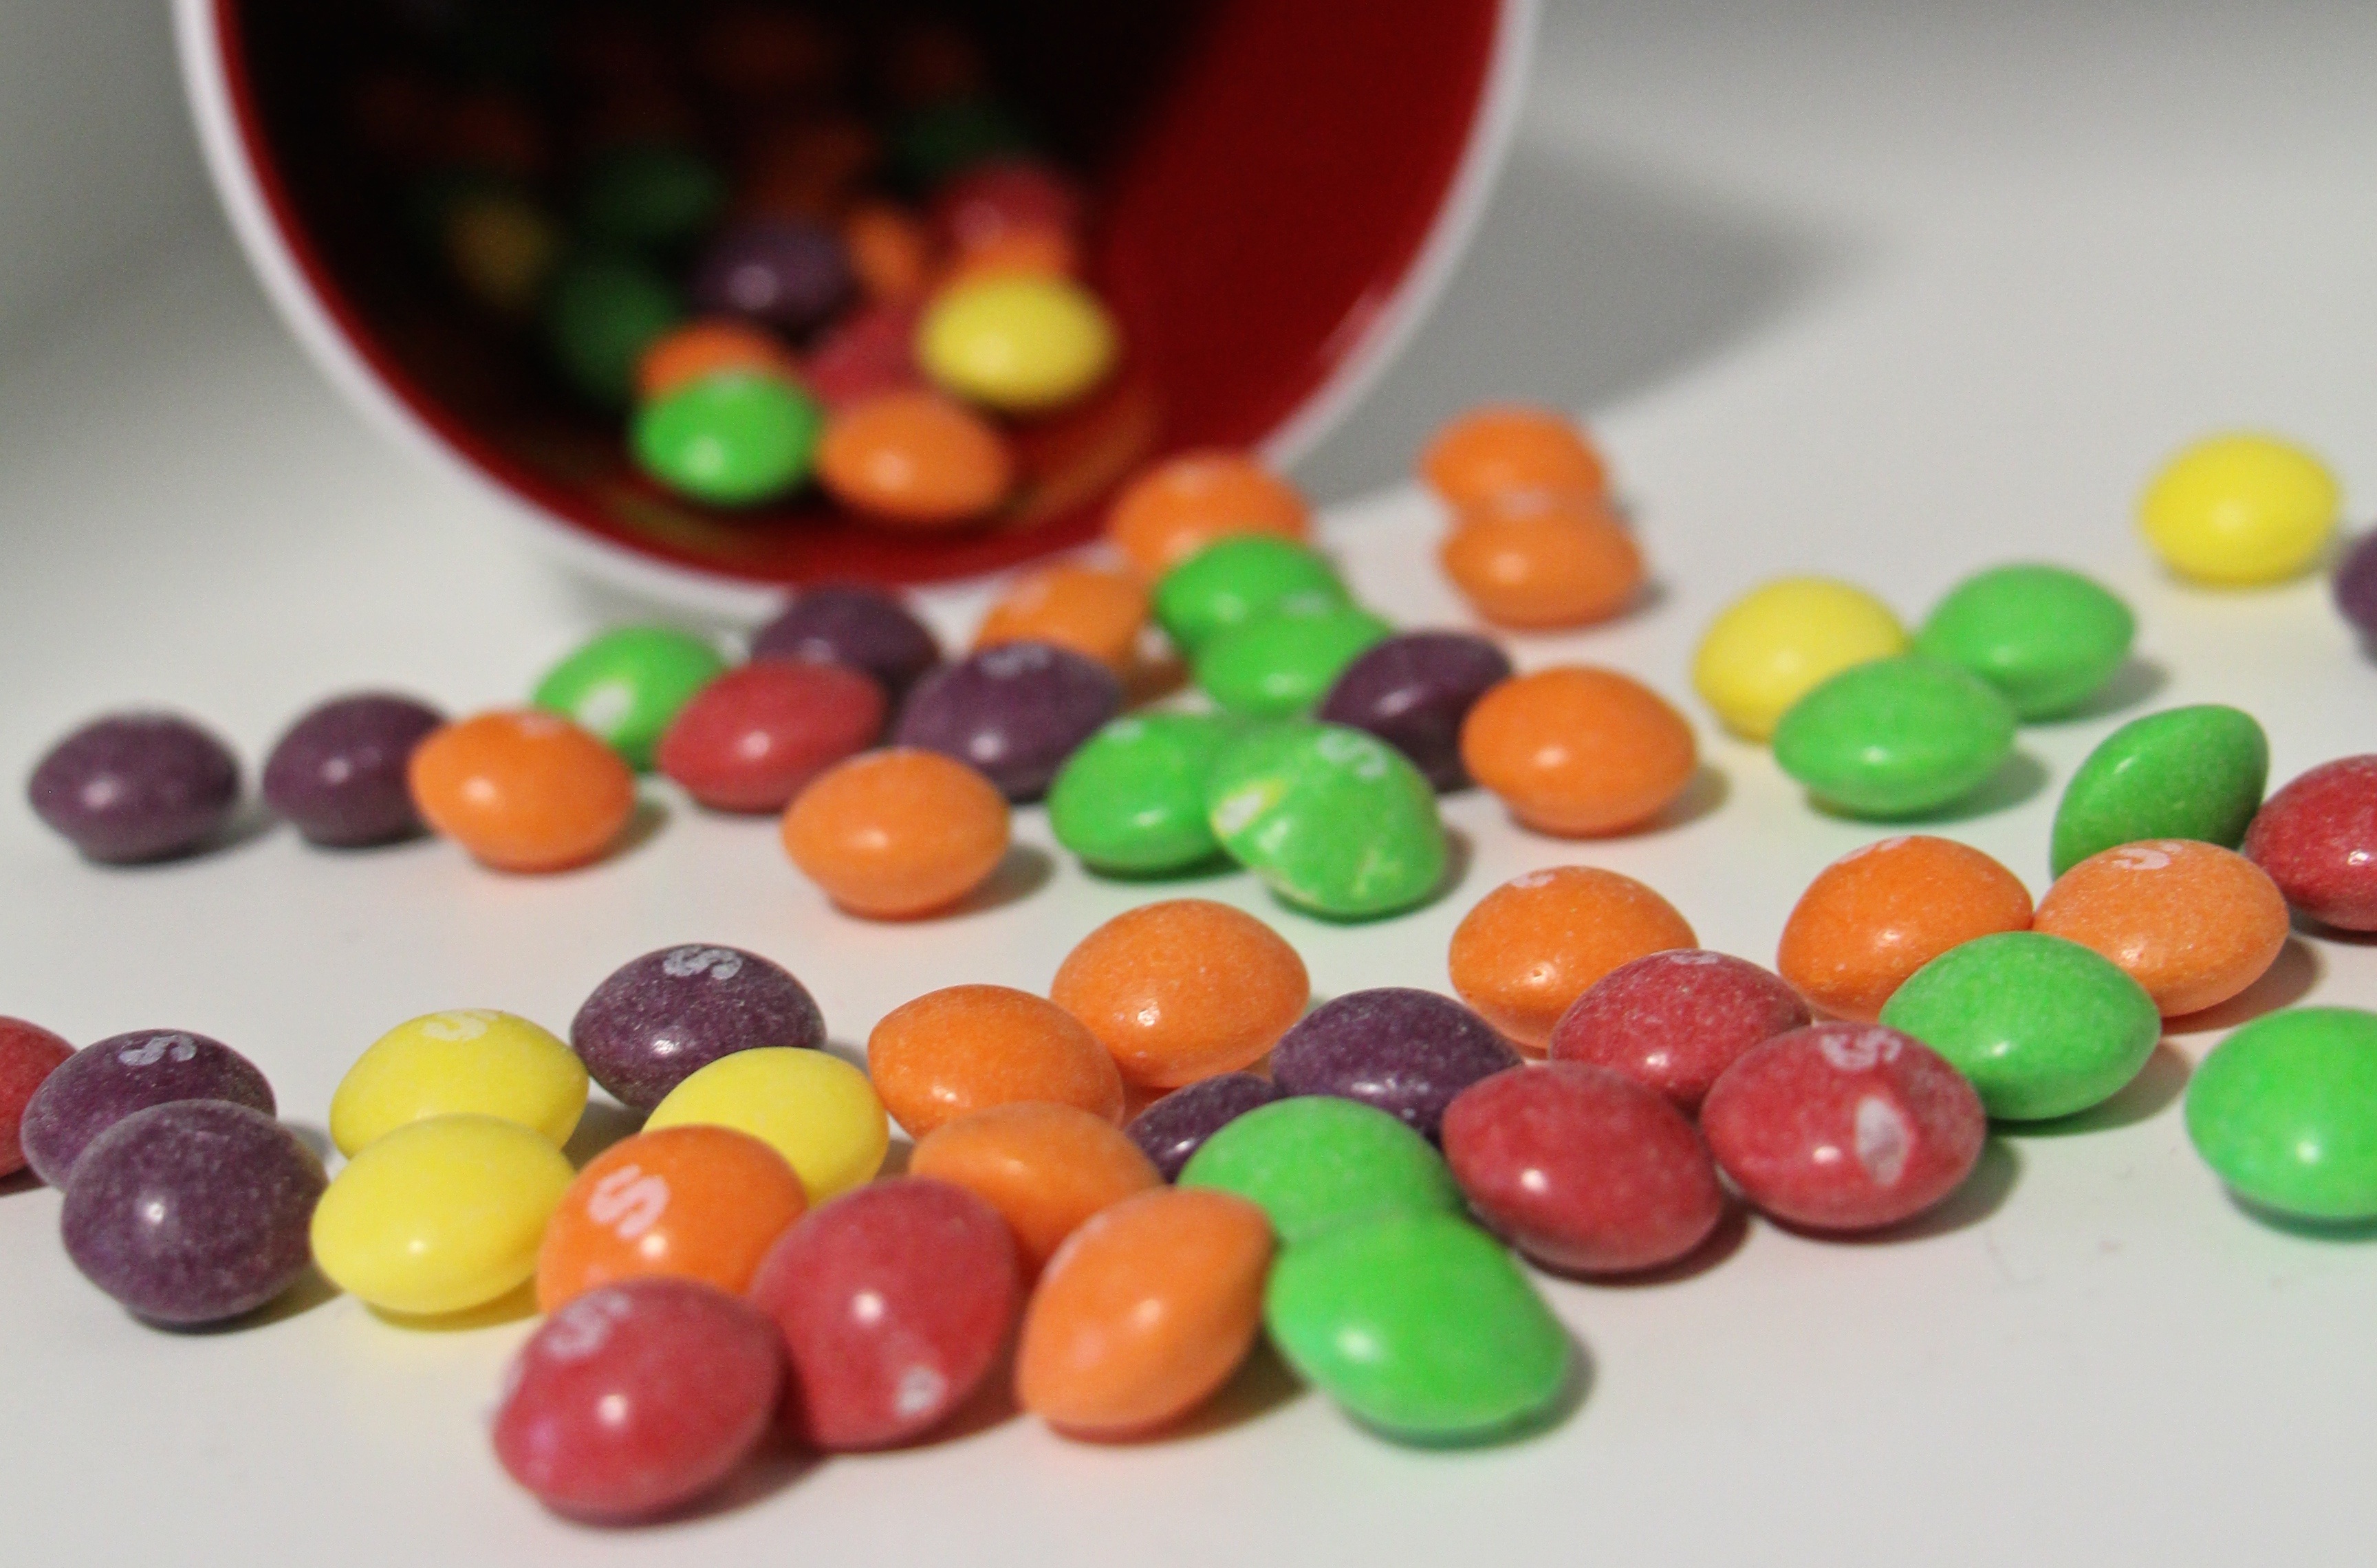
food, colorful, dessert, candy, sweetness, smarties, confectionery, snack food, jelly bean